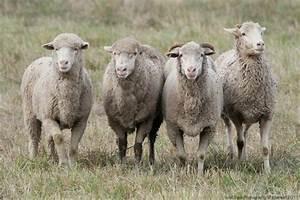
sheep